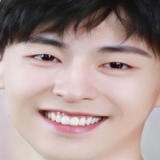
diễn viên Đặng Luân